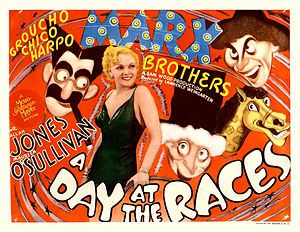
En dag på galopbanen
En Dag På Galopbanen er en amerikansk farce med Marx Brothers fra 1937, instrueret af Sam Wood.